Marvin Koner

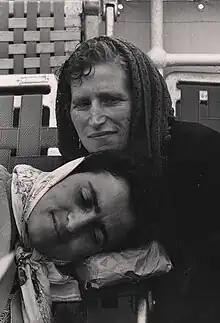

Marvin Koner (1921-1983) was an American photographer who became known for his photographs of Johnny Cash and Miles Davis which he published in Pageant and other magazines.